2008 UEFA Champions League final

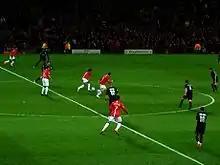
A wide shot of a football match with Manchester United in red in possession against Lyon in black.

Manchester United were drawn in Group F along with Roma, Sporting CP and Dynamo Kyiv. United won their first five group games; they first travelled to Lisbon, where Cristiano Ronaldo's header secured a 1–0 win against his old club, Sporting. Next was another 1–0 win at home to Roma, followed by back-to-back four-goal victories over Dynamo Kyiv (4–2 in Ukraine and 4–0 at Old Trafford). United secured top spot in the group with a 2–1 win at home to Sporting in their fifth game. They travelled to Roma for the final group game, in which both teams were already guaranteed to progress; it finished as a 1–1 draw, with Gerard Piqué scoring his second goal for the club before Mancini's equaliser. United finished with 16 points, the most of all the group winners.